Esteban Solari

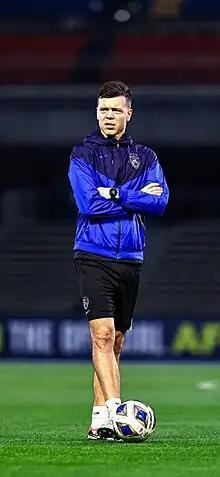
Solari as Johor Darul Ta'zim manager in 2023

Esteban Andrés Solari Poggio (born 2 June 1980) is an Argentine football manager and former professional player who played as a forward. He is the current manager of Godoy Cruz.